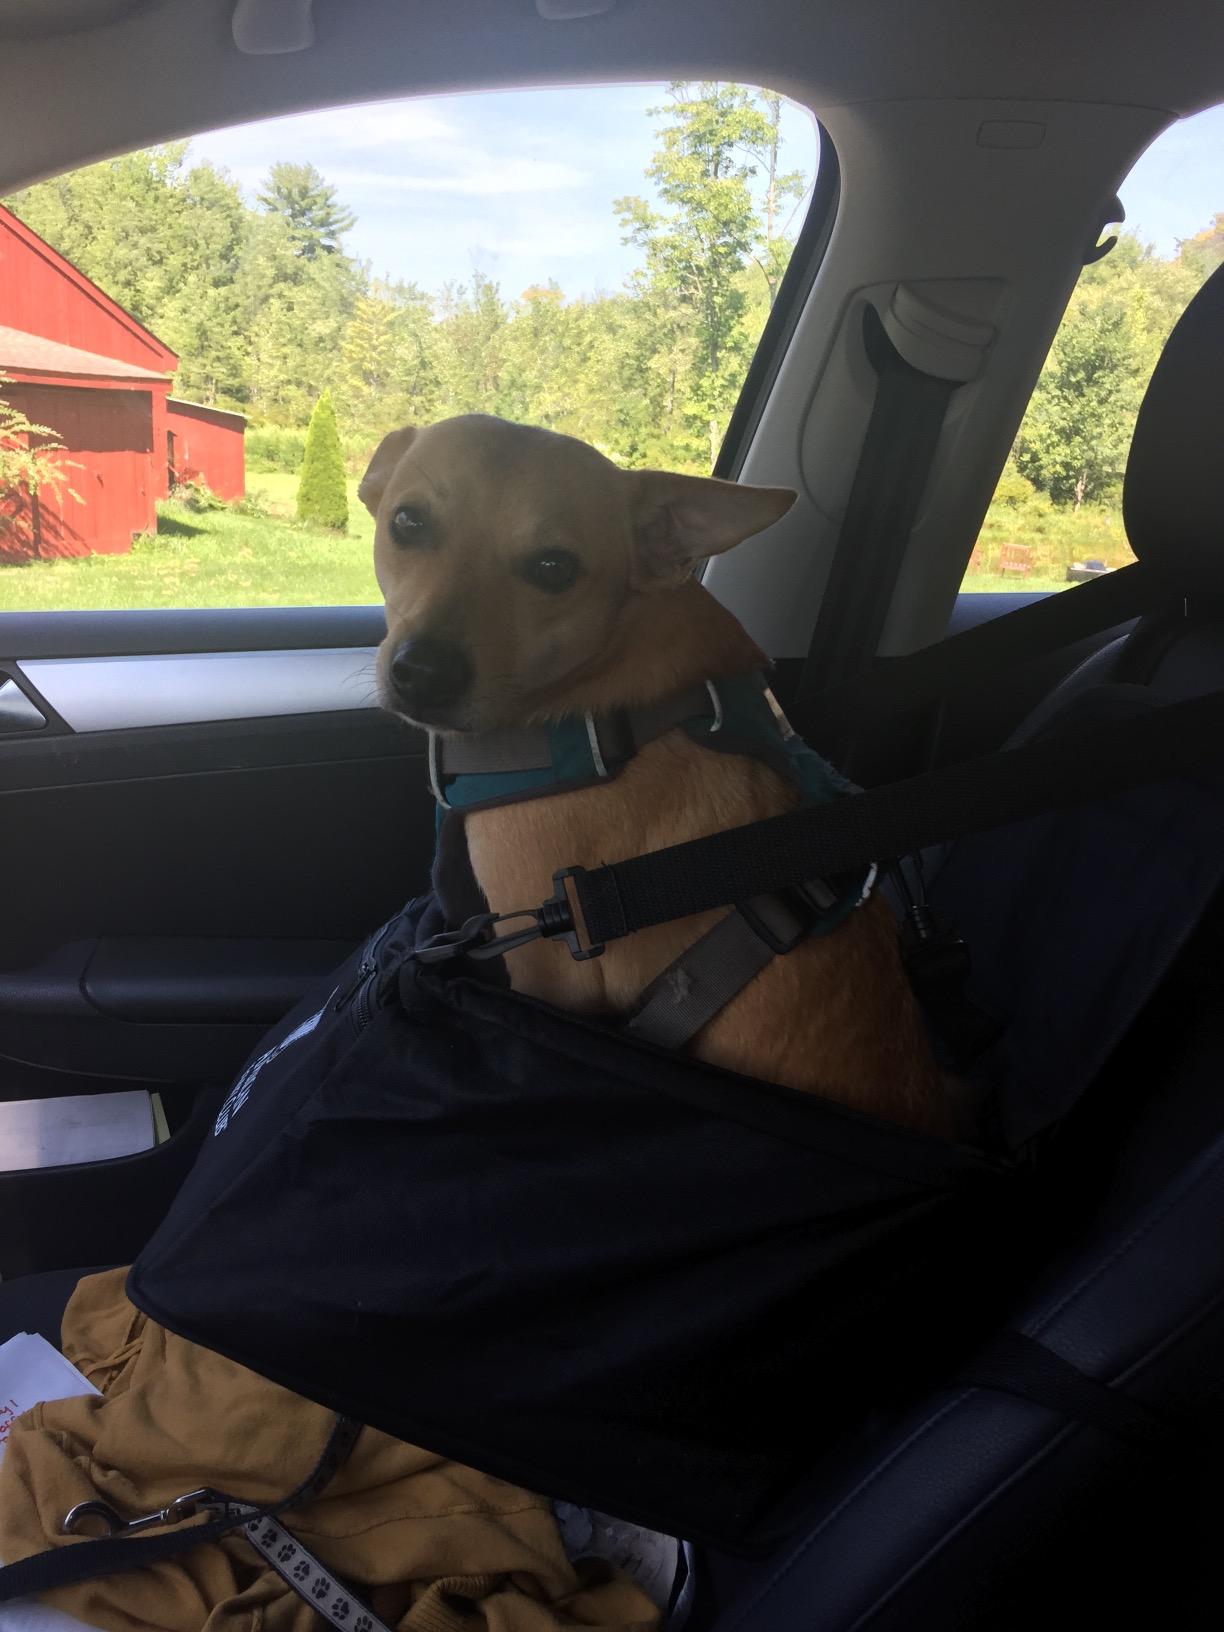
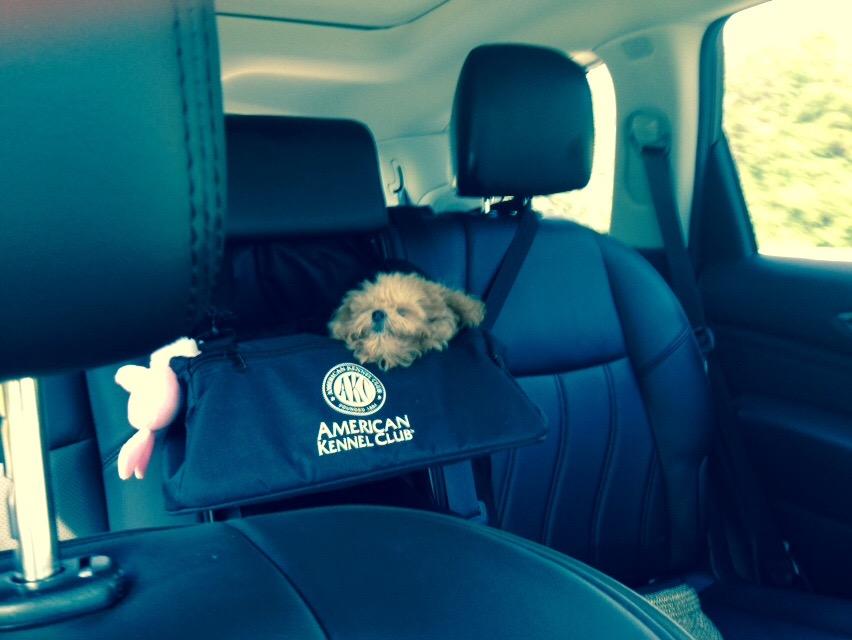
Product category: items_kennel
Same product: yes